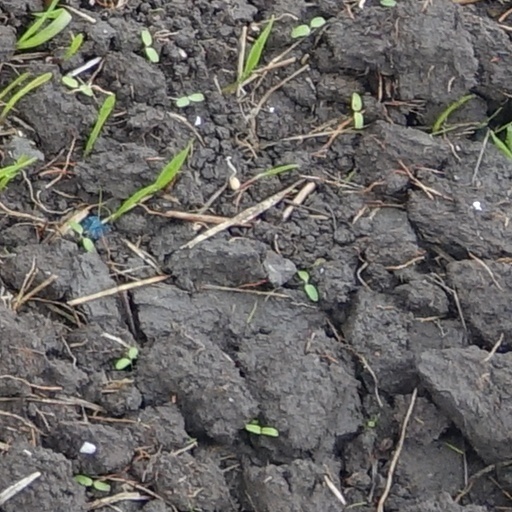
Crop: wheat